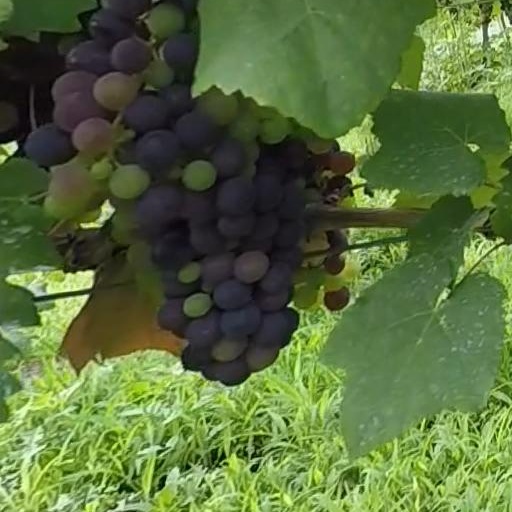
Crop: grape